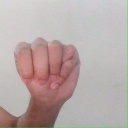
अक्षर: म